War of the League of Cambrai

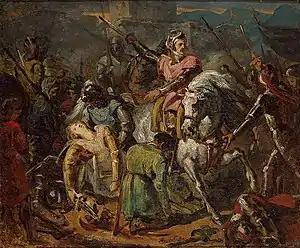
The death of Gaston de Foix during the Battle of Ravenna heralded a long period of defeats for France.

In order to break up the League of Cambrai, the pope initiated separate negotiations with emperor Maximilian and king Ferdinand. Thus in 1511, the declining alliance finally fell apart, since the Holy Roman Empire and Spain abandoned the League, leaving the French alone to continue war against the Venetians. On 4 October 1511, the pope proclaimed the creation of the Holy League, designed to suppress the French ambitions in Italy, and called upon rulers of the Holy Roman Empire and Spain to join war against France.